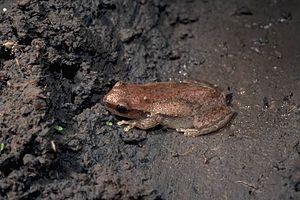
Litoria rubella est une espèce d'amphibiens de la famille des Pelodryadidae.